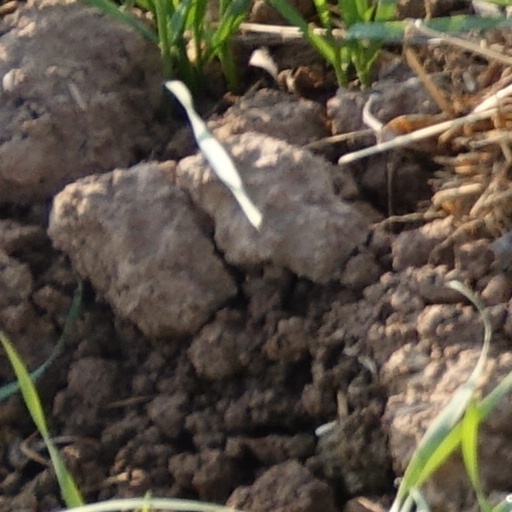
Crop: wheat